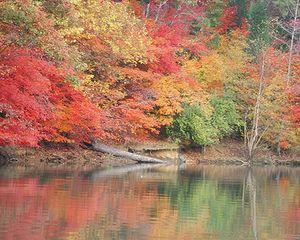
Voici une liste de lacs des États-Unis.